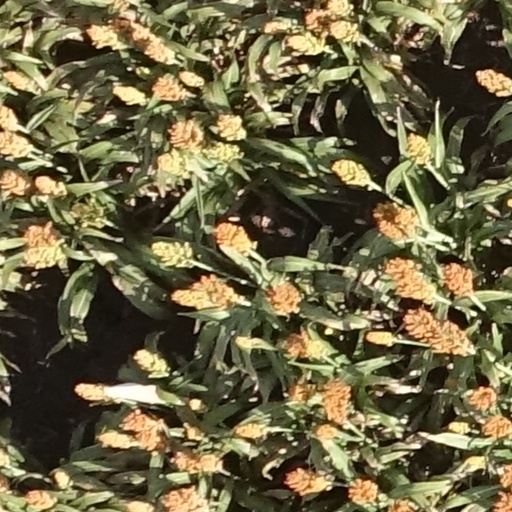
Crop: sorghum